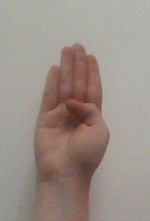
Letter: kaaf